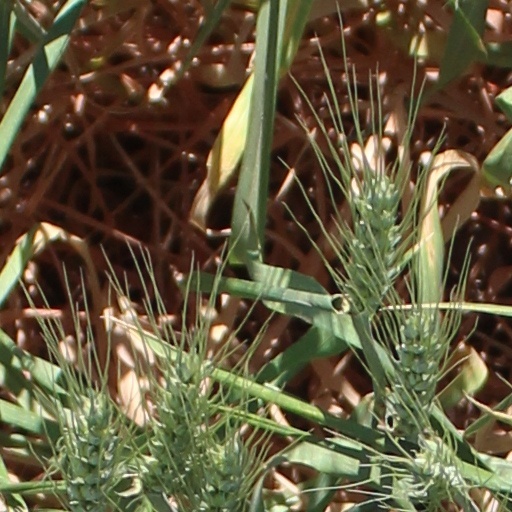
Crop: wheat